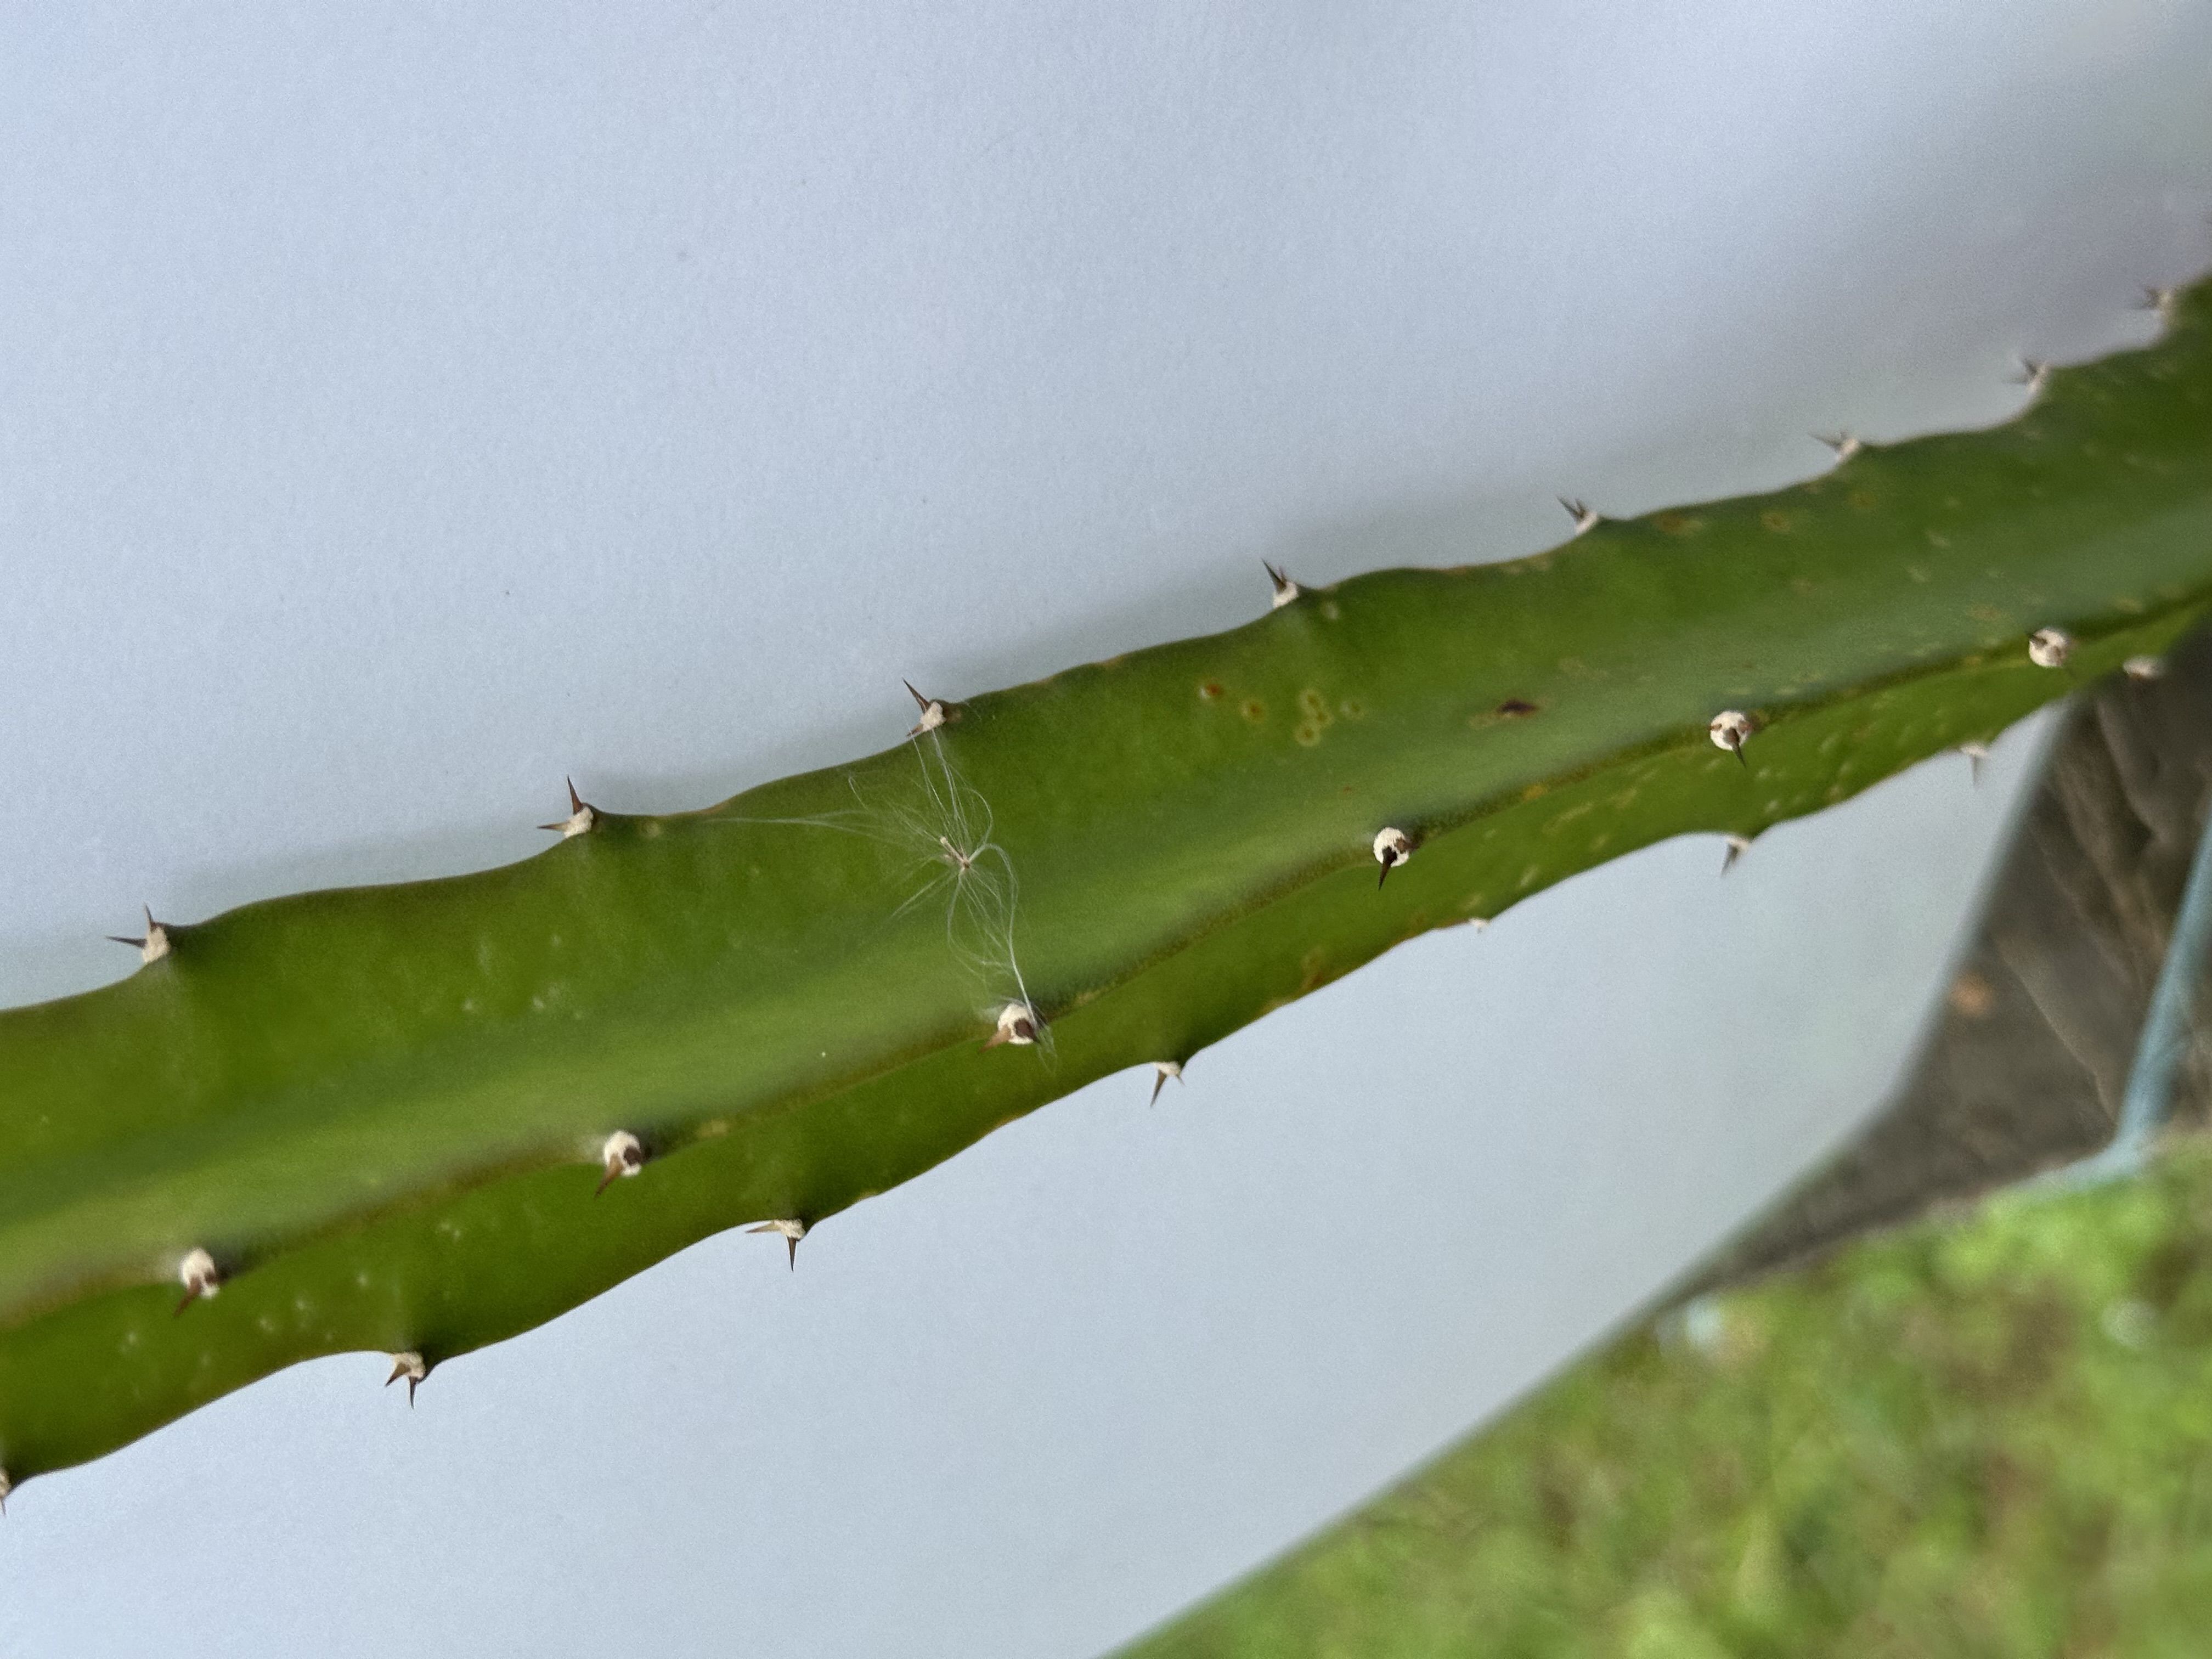
Label: Good leaf